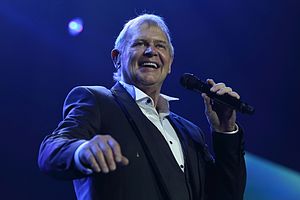
John Farnham
John Peter Farnham, bedre kendt som John Farnham er en engelskfødt australsk sanger. I Danmark er han bedst kendt for sangen "You're The Voice", som var et kolossalt hit i 1986.